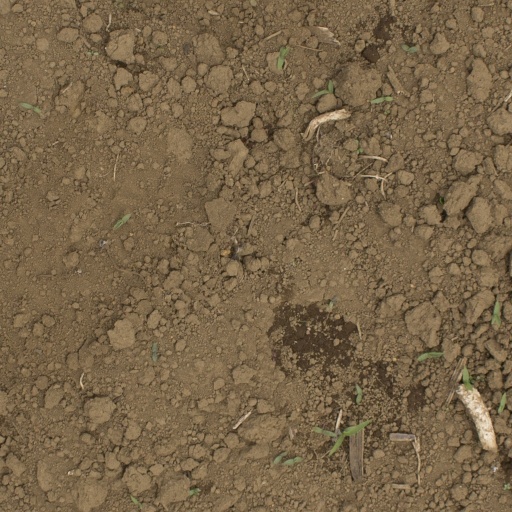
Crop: Jerusalem artichoke